Joseph King (politician)

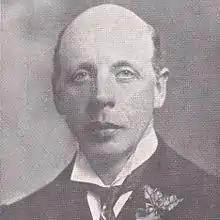
Joseph King

Joseph King (31 March 1860 – 25 August 1943), was a British Liberal Party politician who later joined the Labour Party.